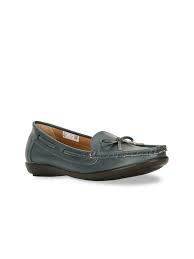
Label: Boat